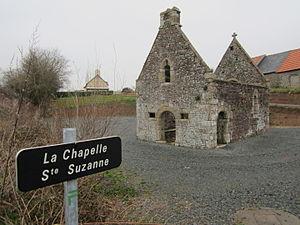
Chapelle Sainte-Suzanne d'fr:Hudimesnil
Hudimesnil est une commune française, située dans le département de la Manche en région Normandie, peuplée de 900 habitants.